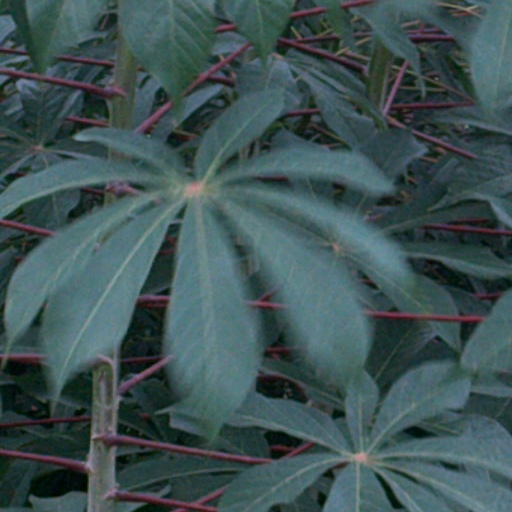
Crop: cassava